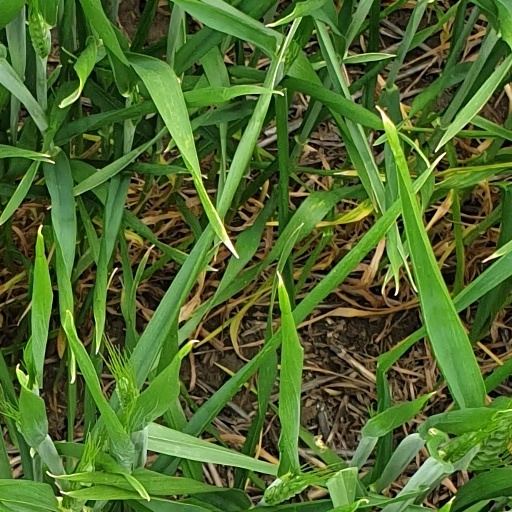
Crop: wheat